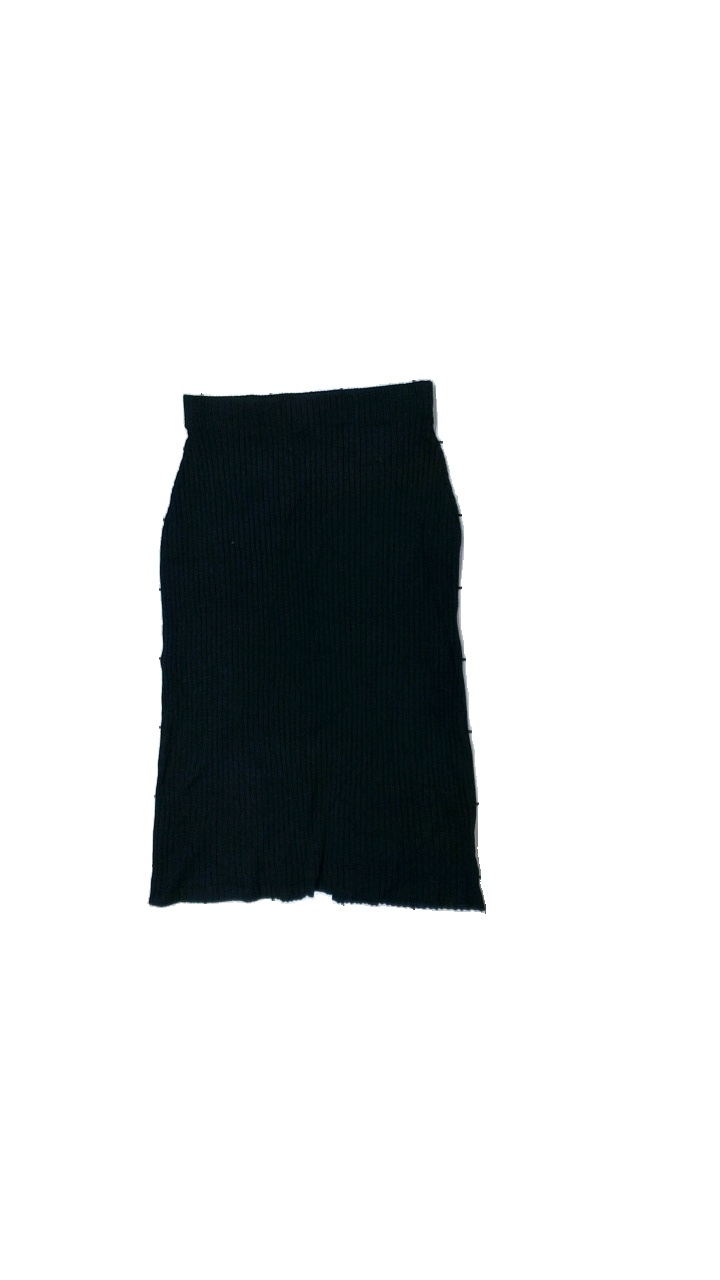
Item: Skirt (Ladies)
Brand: Monki
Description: ribbad kjol
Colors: Blue
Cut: Tight
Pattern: Other
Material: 62% viskos 38% nylon
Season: All
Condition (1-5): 4
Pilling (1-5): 4
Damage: smutsigt/luddigt
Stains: Minor
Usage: Export
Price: <50